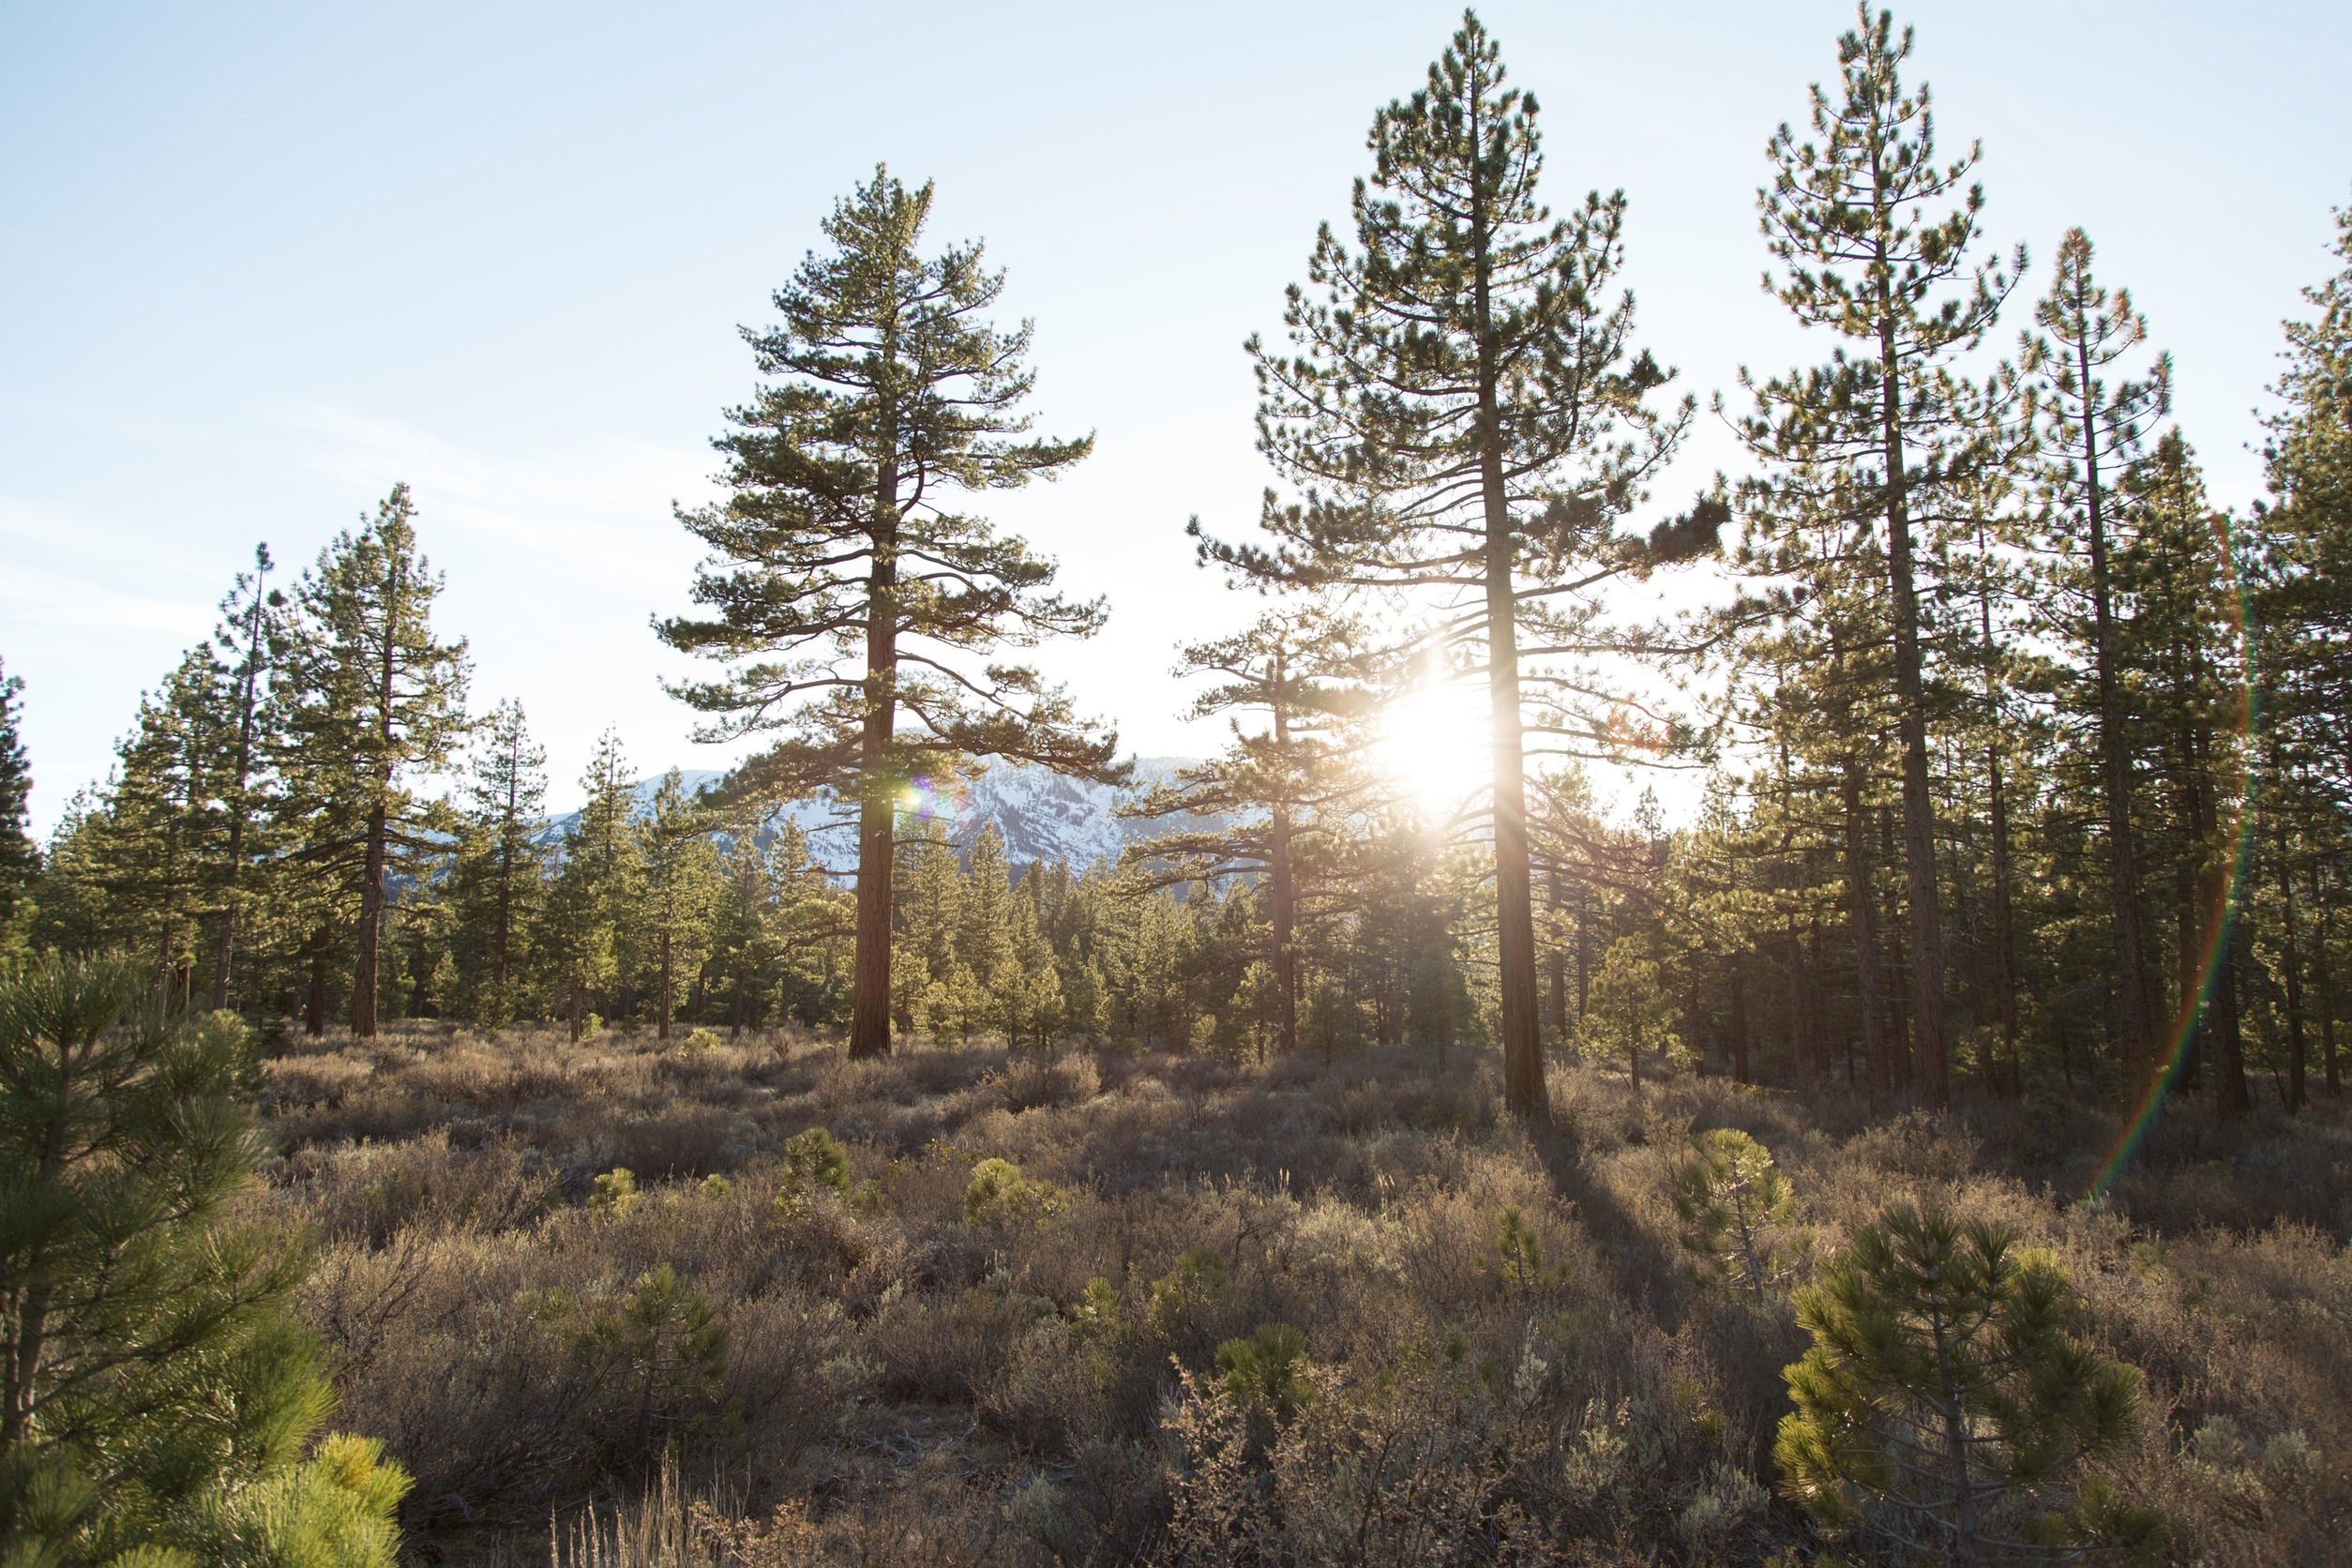
tree, shortleaf black spruce, lodgepole pine, Larix lyalliiSubalpine Larch, natural environment, nature, forest, wilderness, tropical and subtropical coniferous forests, natural landscape, vegetation, spruce fir forest, biome, atmospheric phenomenon, nature reserve, balsam fir, red pine, plant community, American larch, woody plant, Northern hardwood forest, temperate coniferous forest, plant, sky, morning, temperate broadleaf and mixed forest, shrubland, old growth forest, conifer, pine family, grass, pine, sunlight, national park, landscape, tundra, woodland, larch, spruce, chaparral, evergreen, mountain, grove, bog